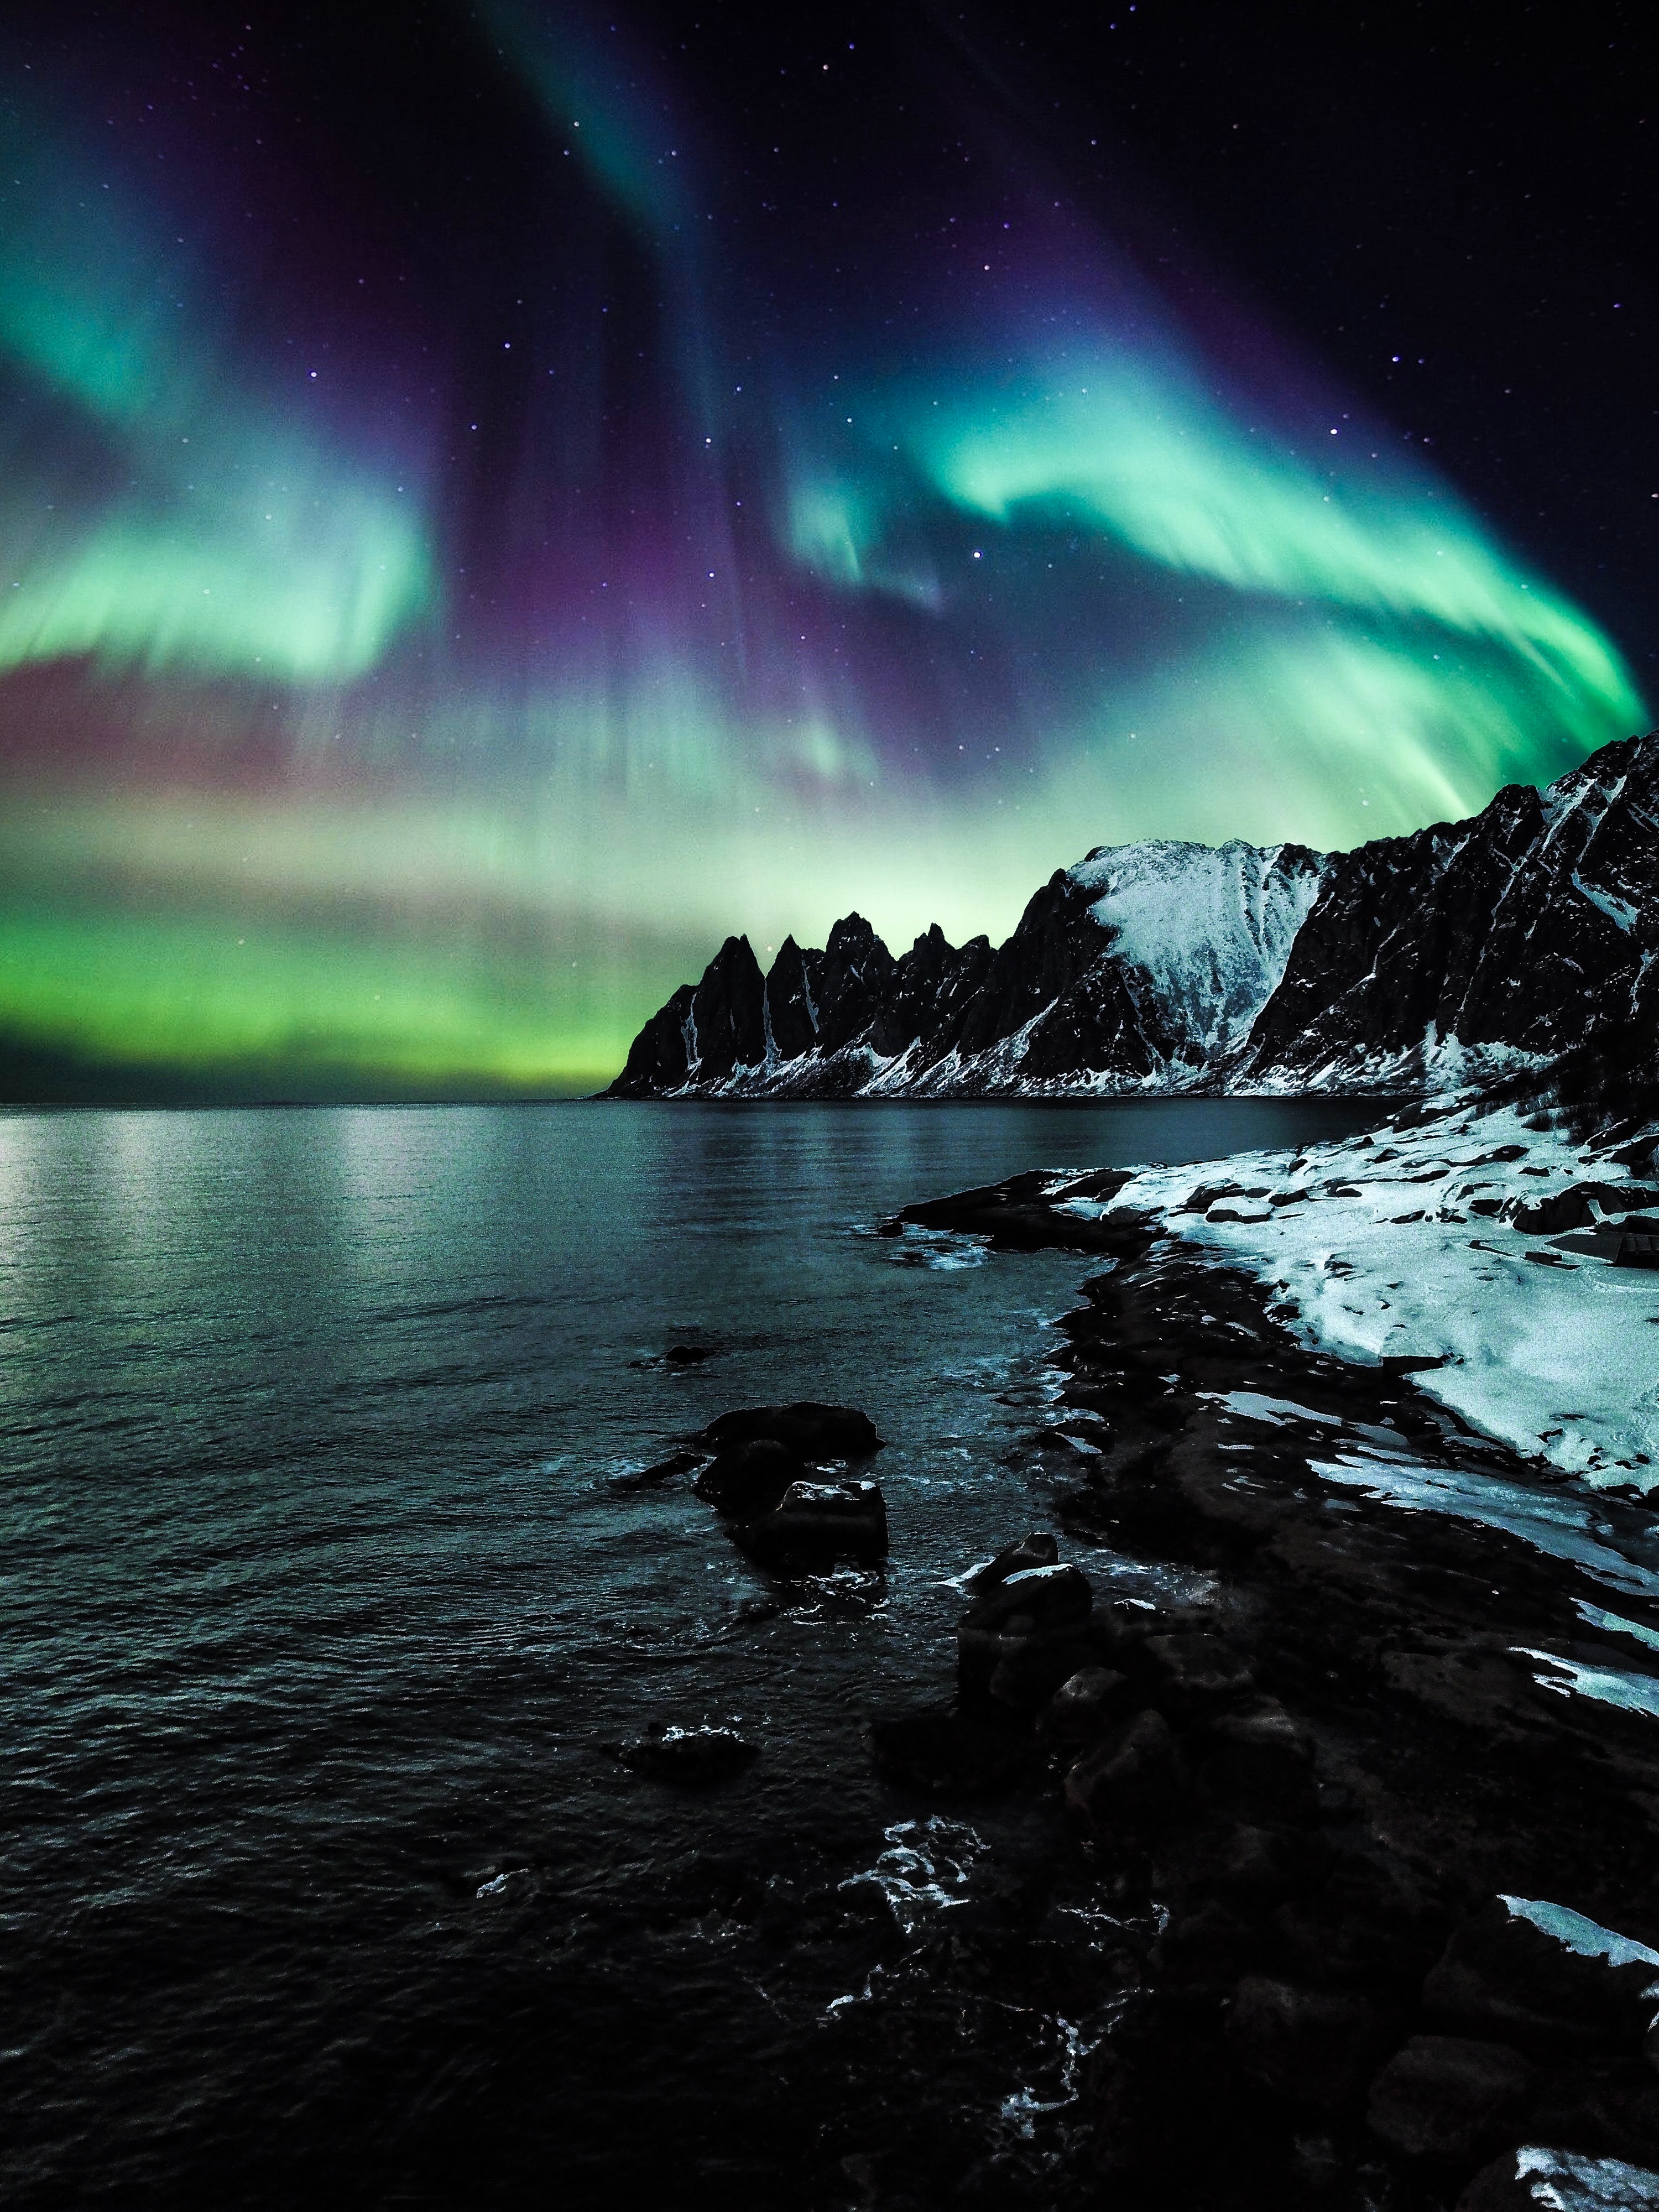
sky, nature, aurora, natural landscape, green, atmosphere, light, sea, night, reflection, cloud, ocean, space, landscape, horizon, coast, world, darkness, ice, sound, arctic, midnight, earth, fjord, wave